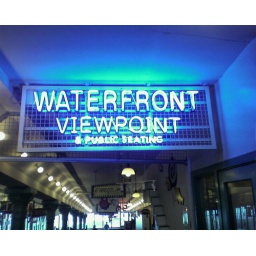
the pier fish market in seattle.